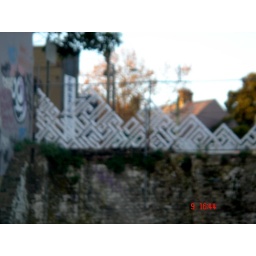
white plastic cups in a wire fence